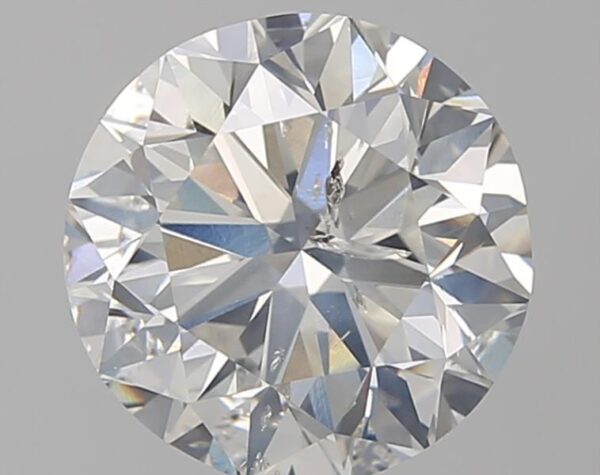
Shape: round
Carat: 4.35
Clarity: I1
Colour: G
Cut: VG
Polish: VG
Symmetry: VG
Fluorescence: F
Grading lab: NONCERT
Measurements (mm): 10.061 x 10.169 x 6.538